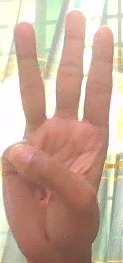
ASL sign: 6